Curtiss SBC Helldiver

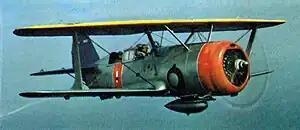
SBC-4 BuNo 1813 was one of the aircraft later sold to France

The Curtiss SBC Helldiver was a two-seat scout bomber and dive bomber built by the Curtiss-Wright Corporation. It was the last combat military biplane procured by the United States Navy. Delivered in 1937, it became obsolete even before World War II and was kept well away from combat with Axis fighters.